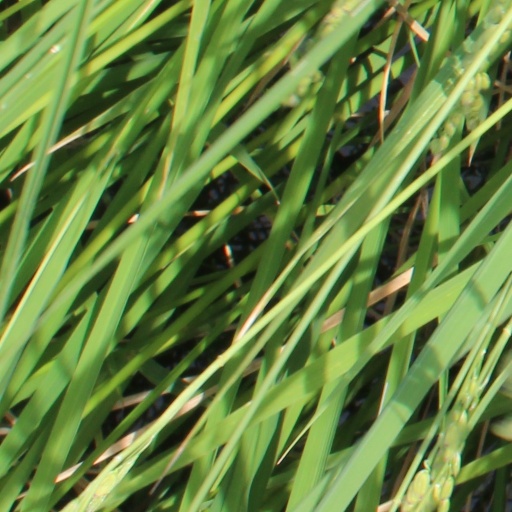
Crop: rice